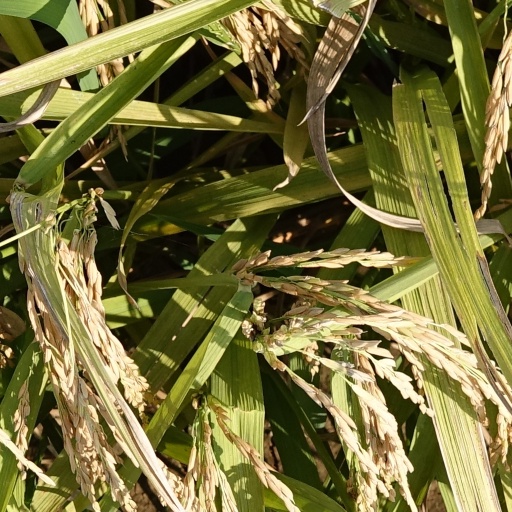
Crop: rice